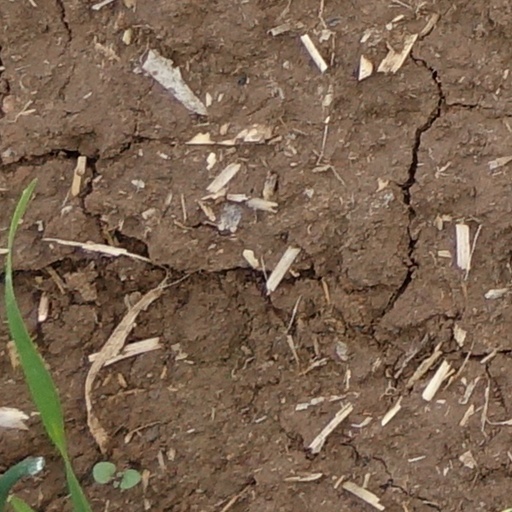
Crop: wheat